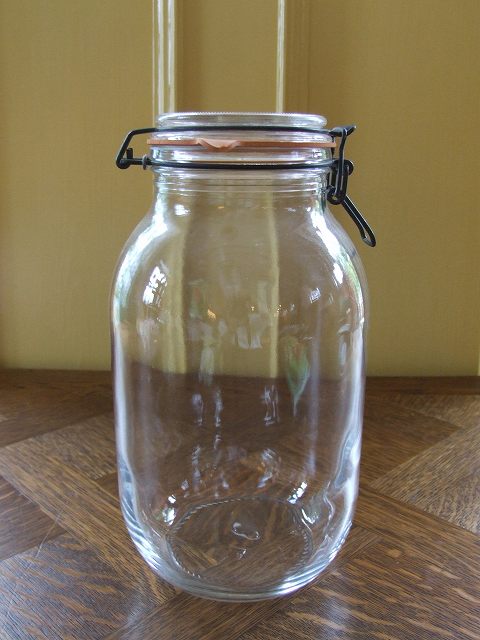
Label: glass